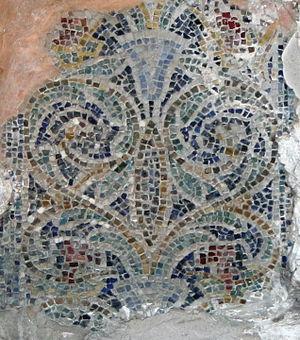
L’abbaye Saint-Victor de Marseille a été fondée au Vᵉ siècle par Jean Cassien, à proximité des tombes de martyrs de Marseille, parmi lesquels saint Victor de Marseille, qui lui donna son nom. L'abbaye prit une importance considérable au tournant du premier millénaire par son rayonnement dans toute la Provence. L'un de ses abbés, Guillaume de Grimoard, fut élu pape en 1362 sous le nom d'Urbain V. À partir du XVᵉ siècle, l'abbaye entama un déclin irrémédiable.